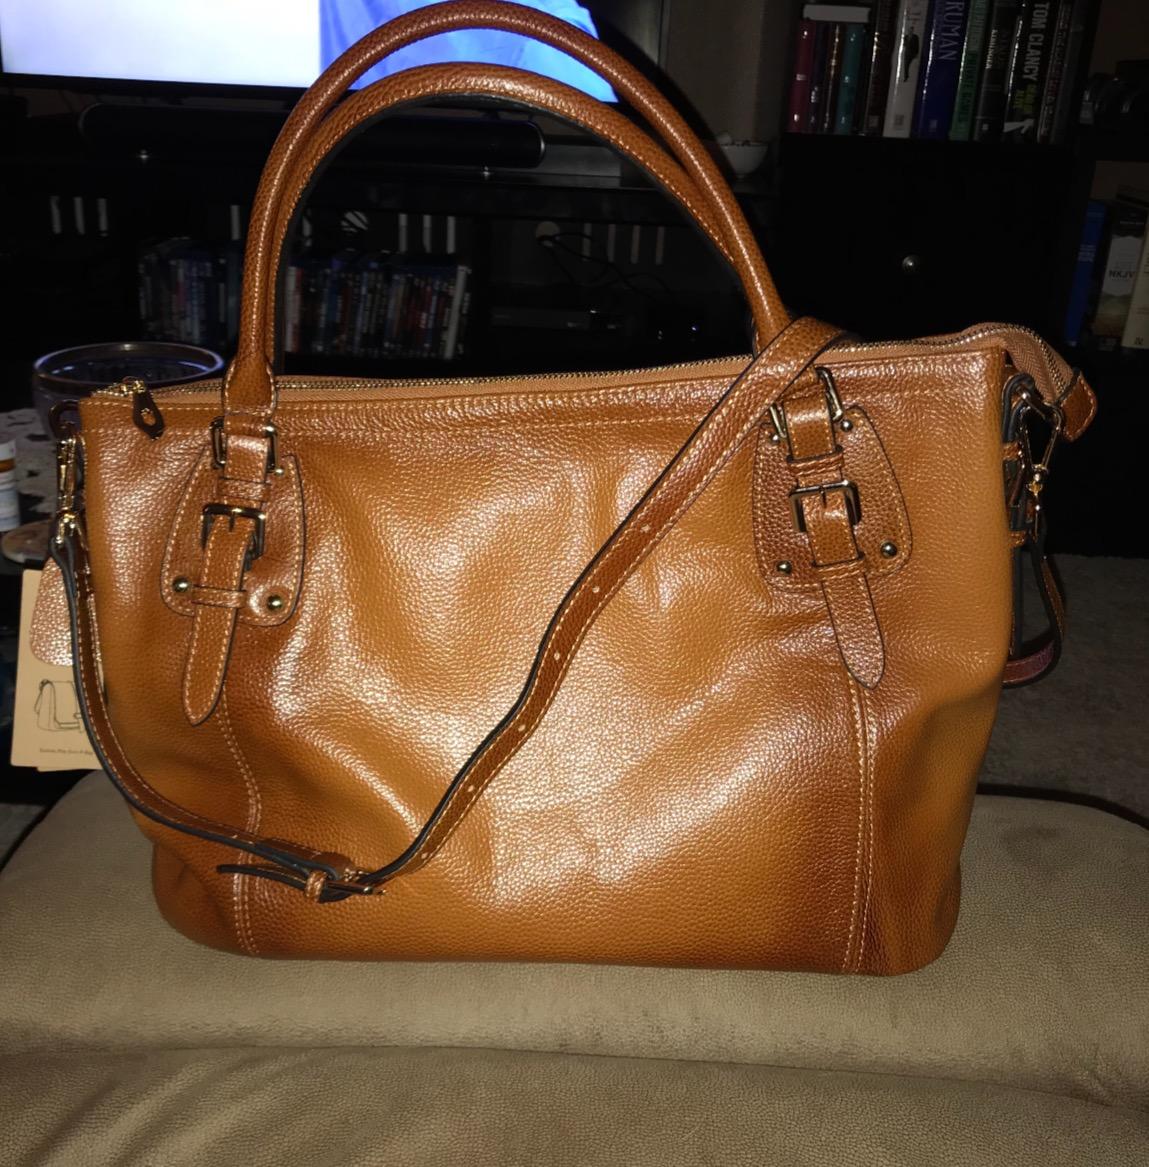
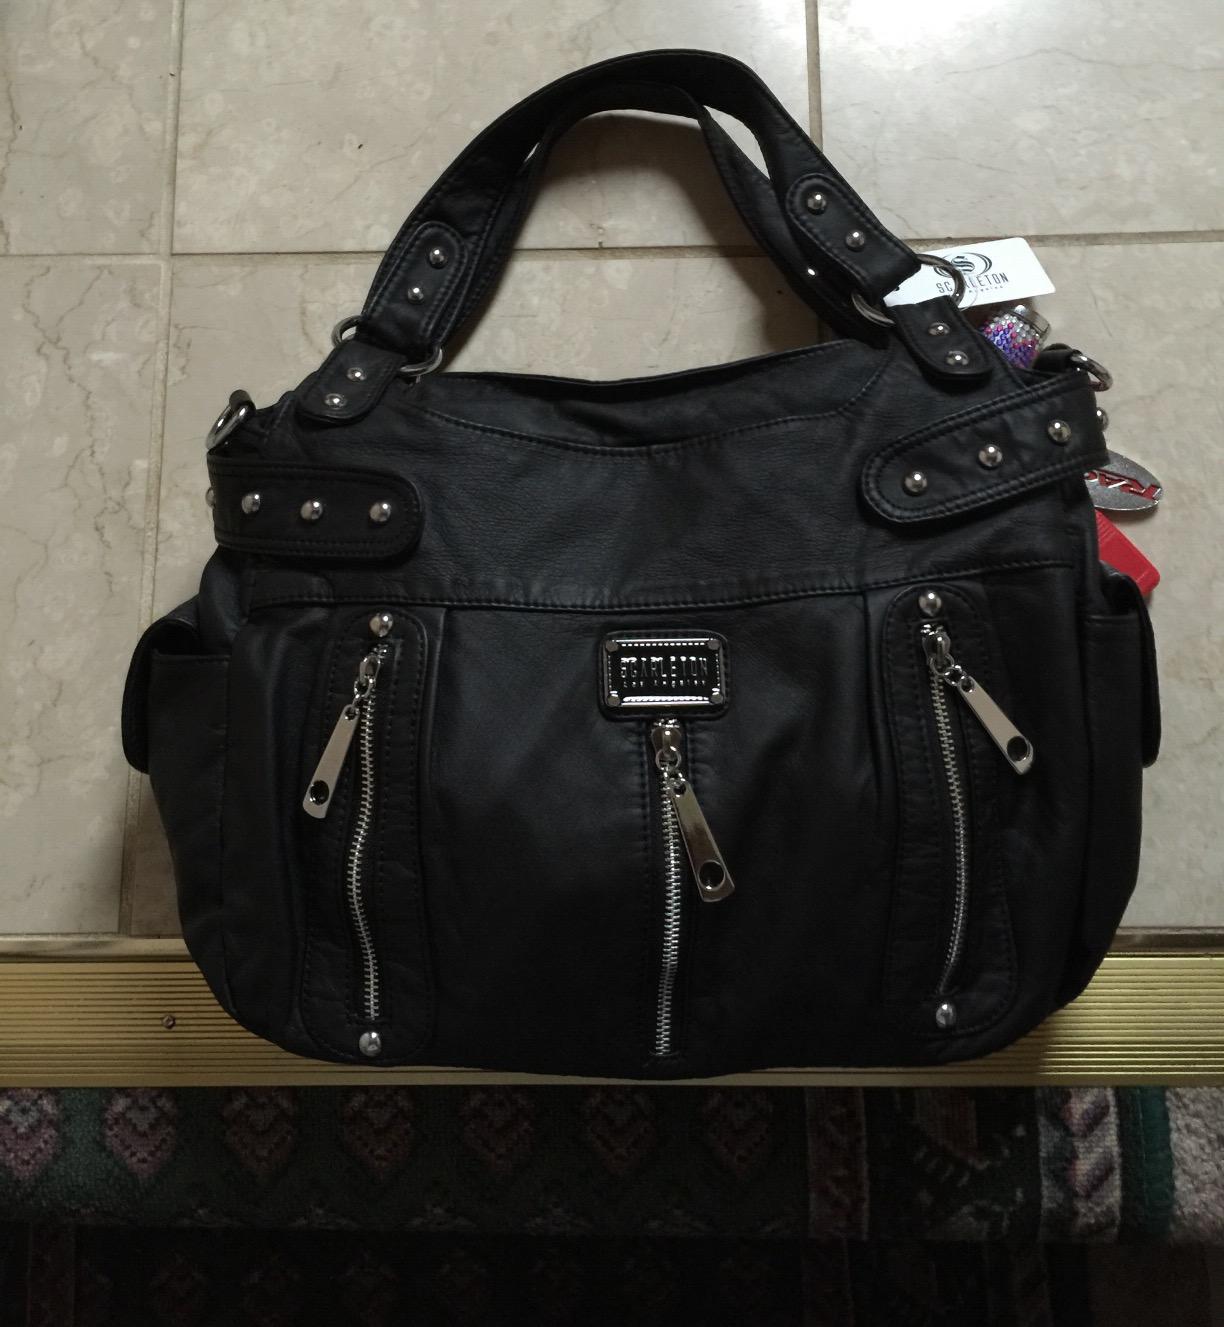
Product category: accessories_handbag
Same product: no